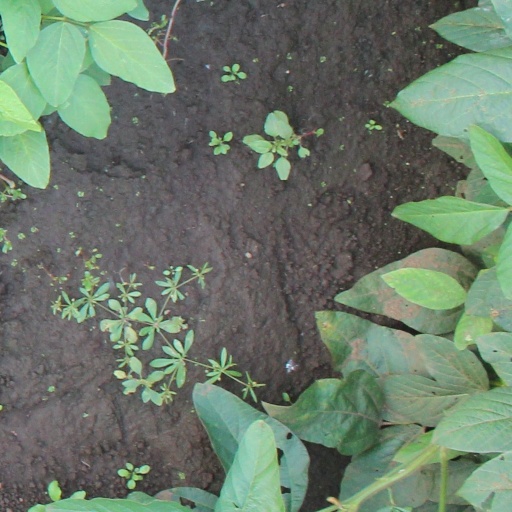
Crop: soybean